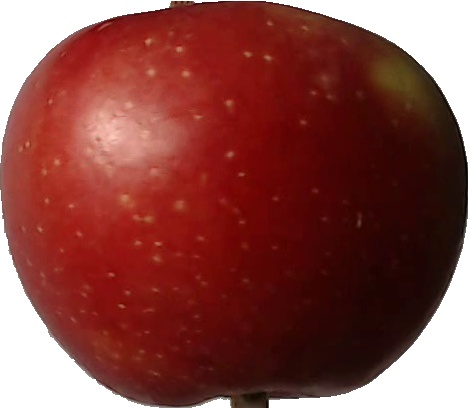
Label: apple_braeburn_1